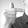
ASL letter: T